Yarada Beach

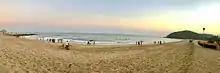
Yarada Beach Panoramic View

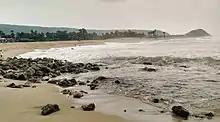
Yarada Beach in 2018.

APSRTC runs buses to this area with these routes: